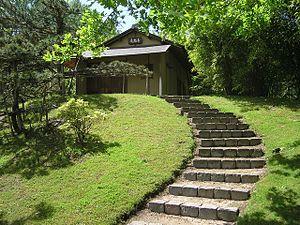
Le Jardin japonais de Hasselt en Belgique est le résultat d'une collaboration entre la ville d'Itami et Hasselt se déroulant depuis 1985. Hasselt offrit à Itami en novembre 1991 une tour à carillon, et Hasselt se vit offrir un jardin japonais, symbole d'amitié.